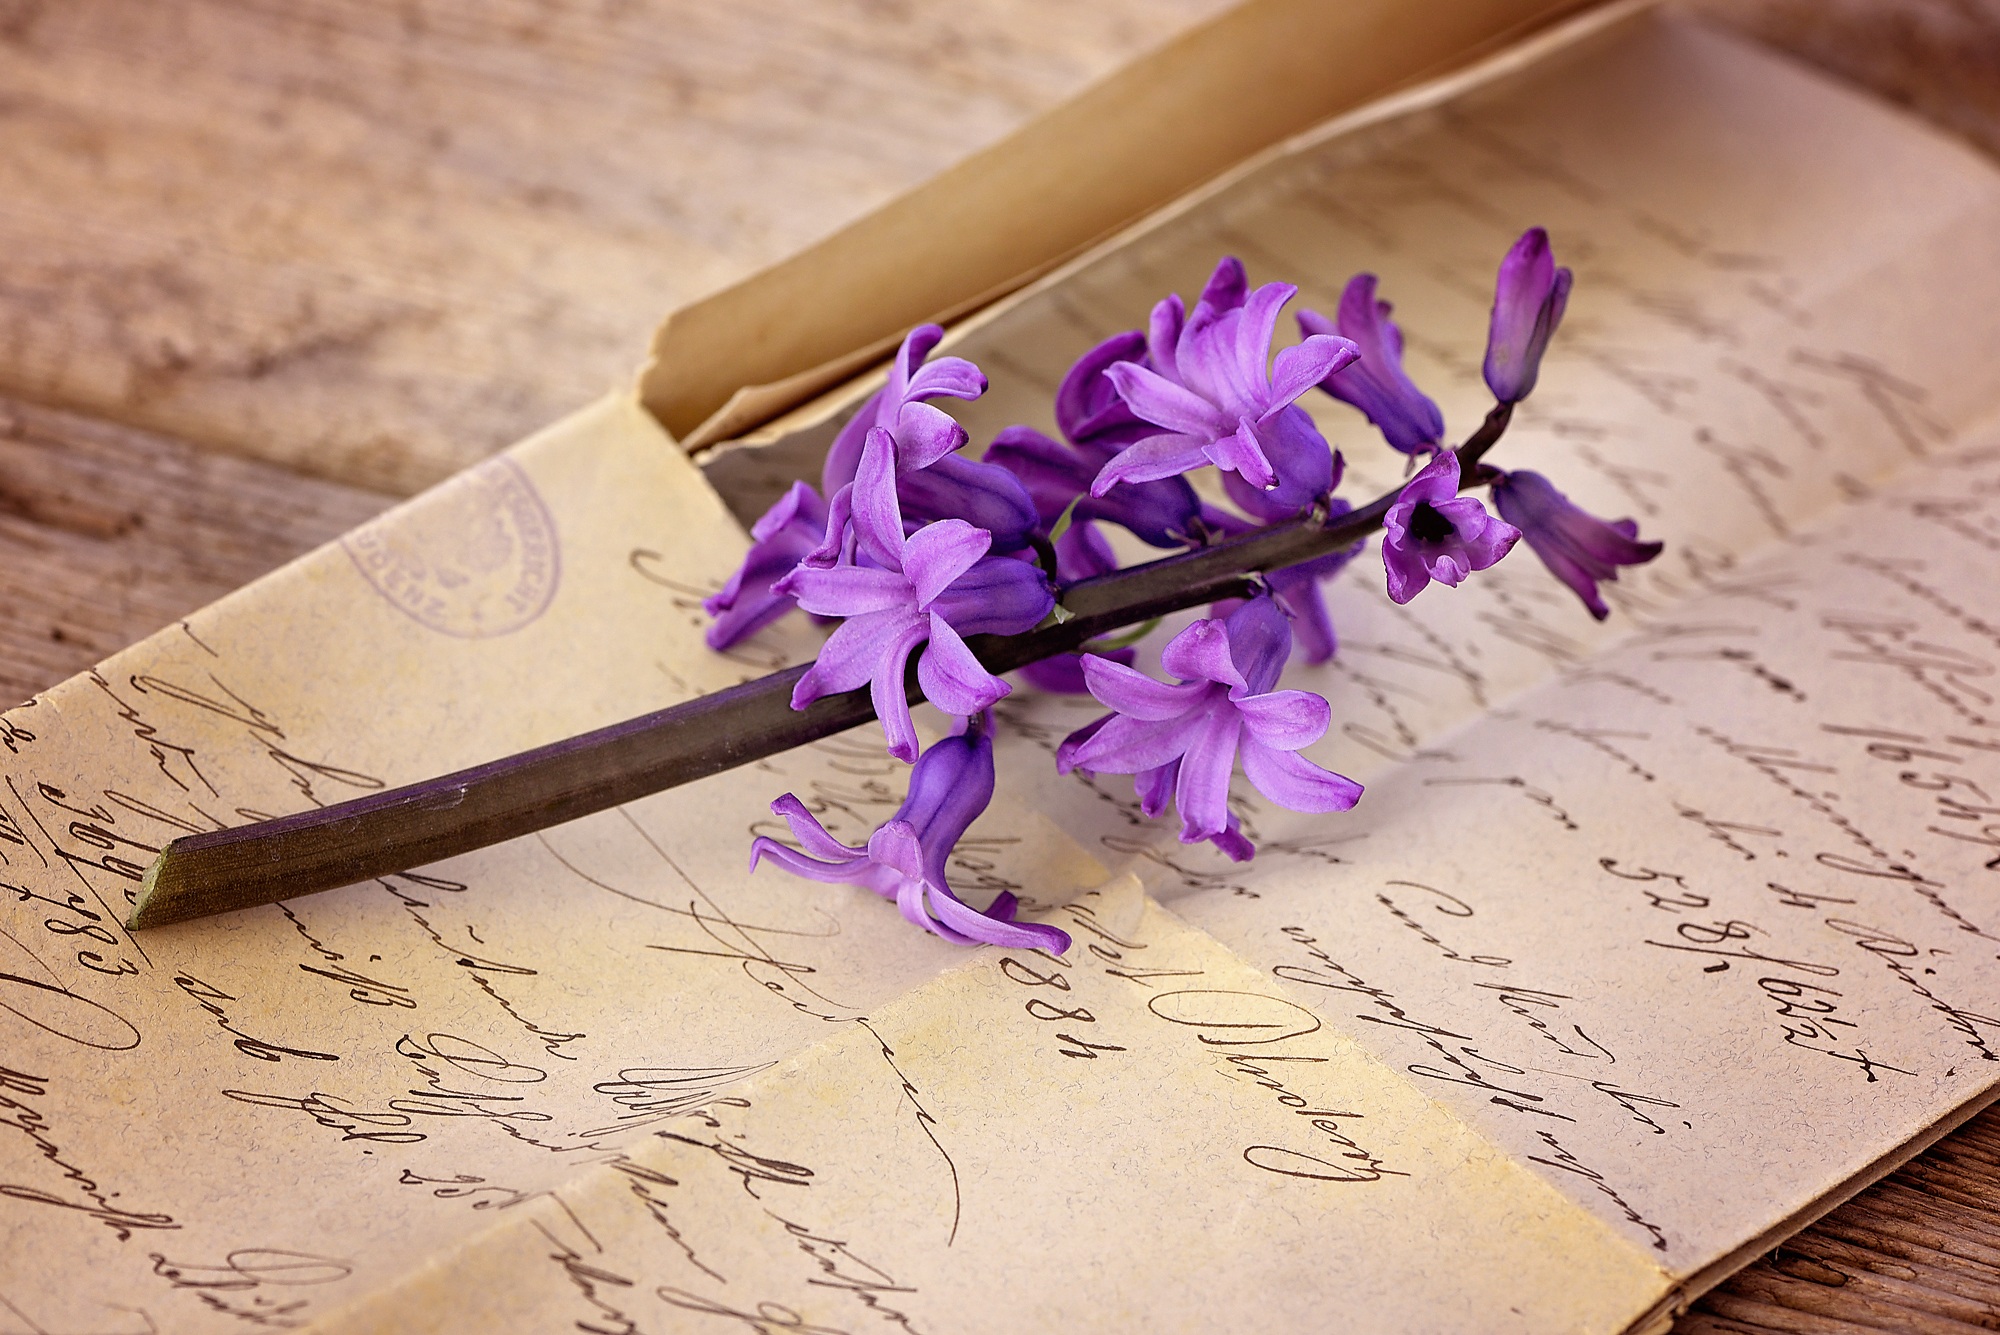
writing, light, wood, sunlight, flower, purple, petal, romantic, pink, paper, close, font, art, violet, handwriting, letters, calligraphy, hyacinth, flower bouquet, old letter, fragrant flower